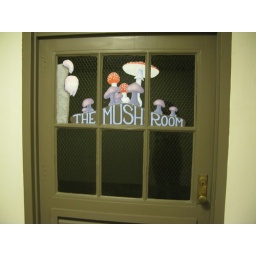
the mush room in the plant science building on the cornell campus